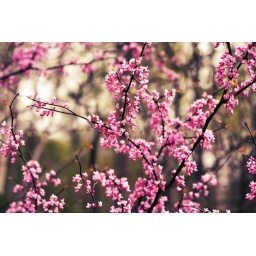
Another version of the red bud tree out in our woods